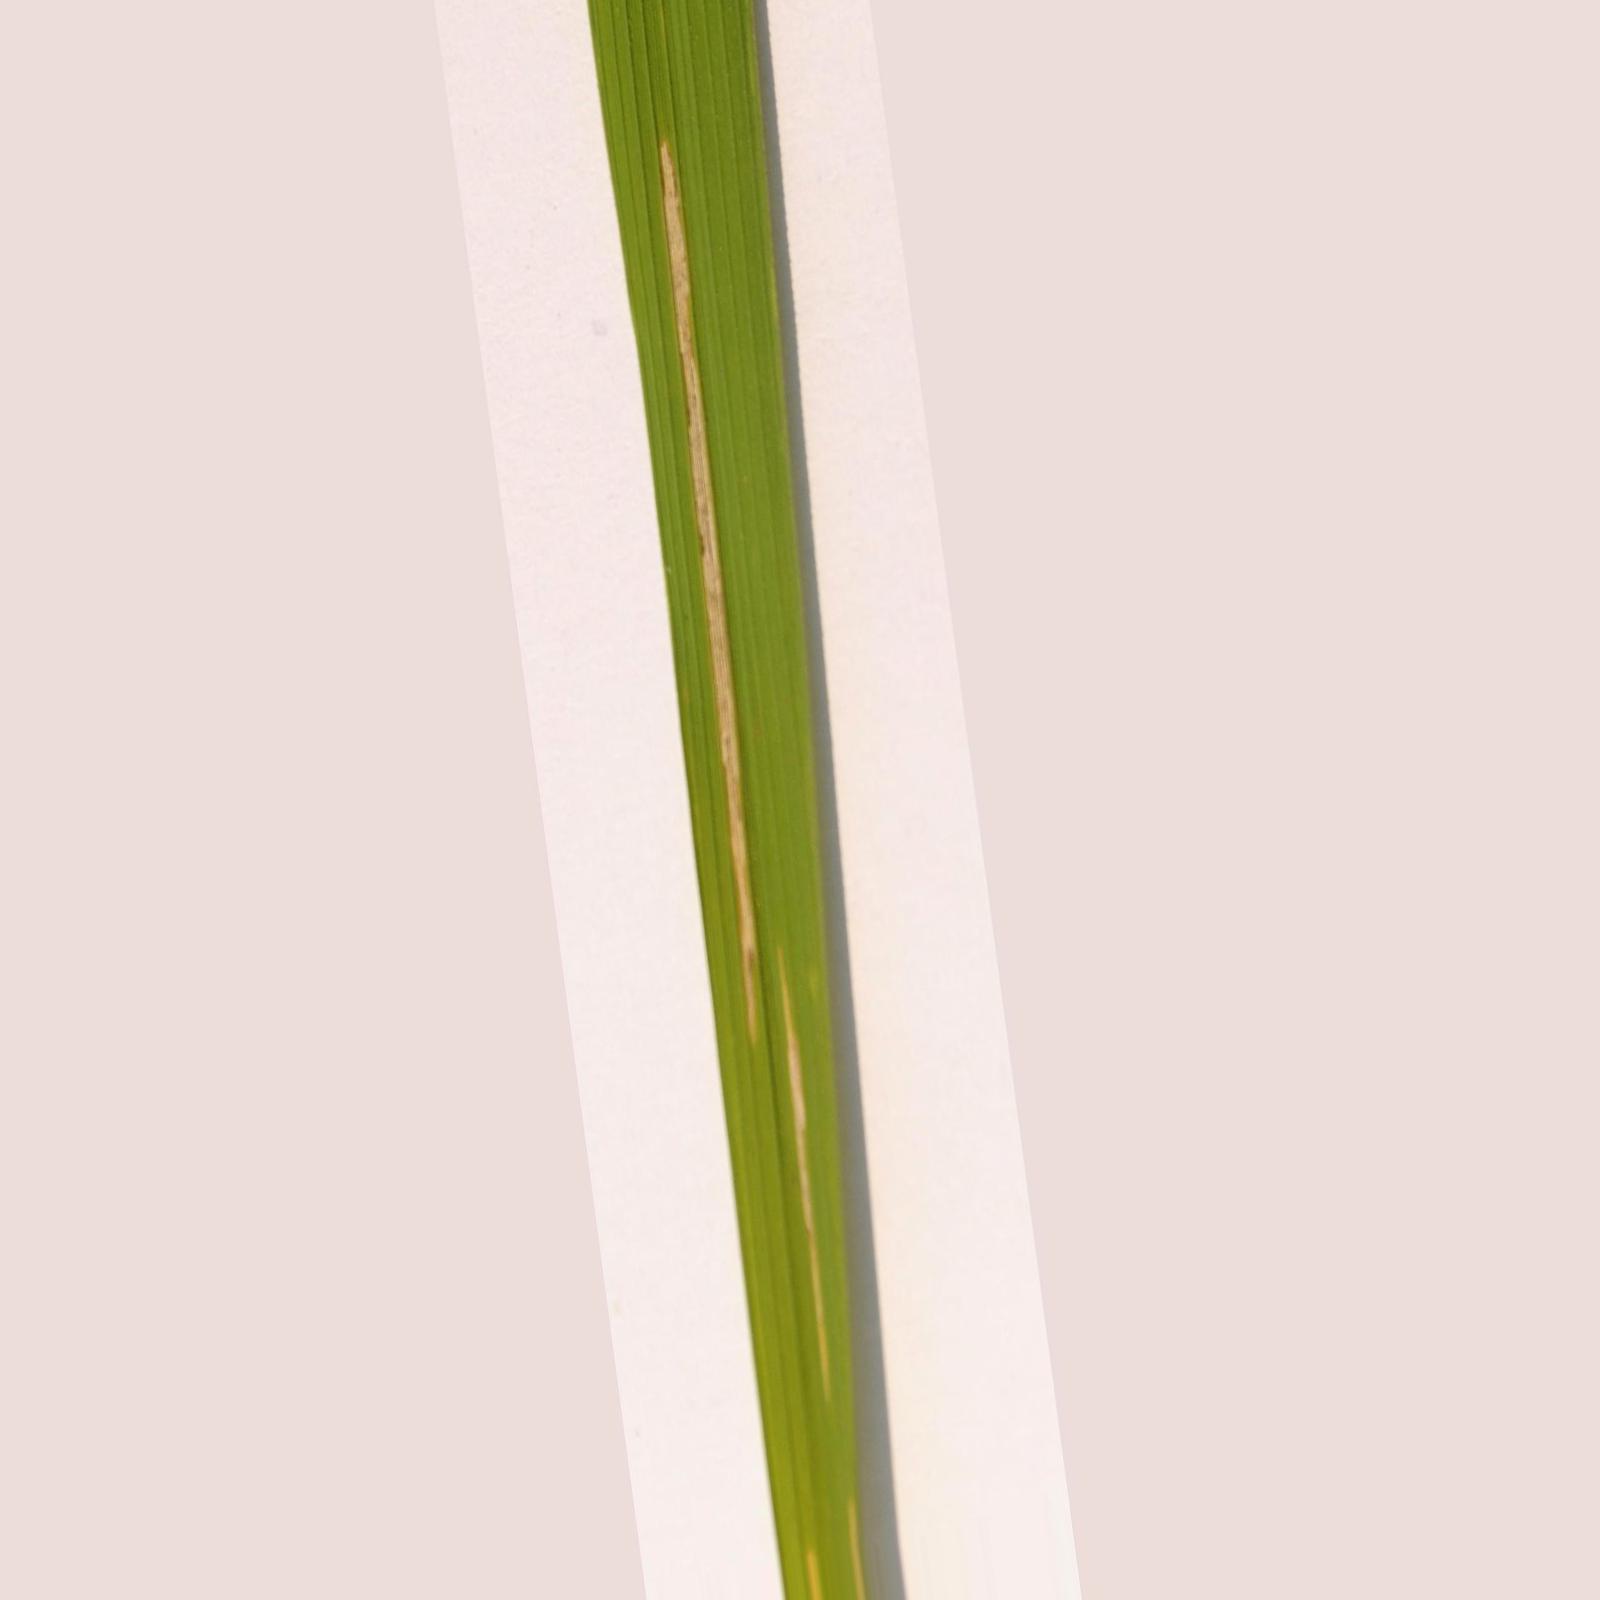
Nhãn: Bệnh Bạc lá (Bacterial leaf blight)